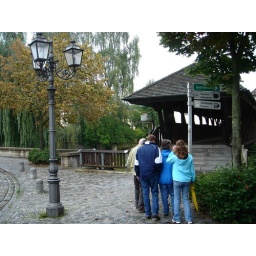
Covered bridge over the river Vils in Amberg.